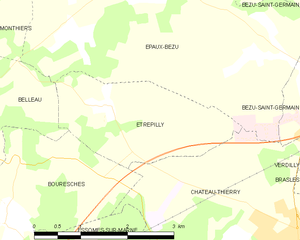
Carte des communes françaises: Étrépilly